Lisa Guyer

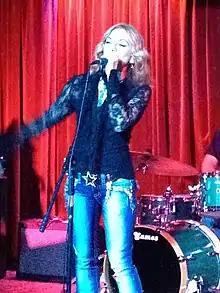
Guyer in concert in 2014

She was born into a musical family that put on shows in their community, and Guyer learned to sing and dance by age four.